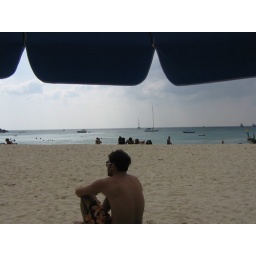
thunder clouds roll in over kata beach and my brother in phuket, thailand